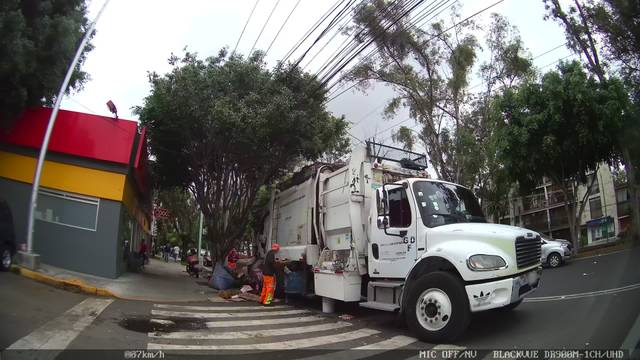
Region: Mexico
Coordinates: 19.346, -99.175